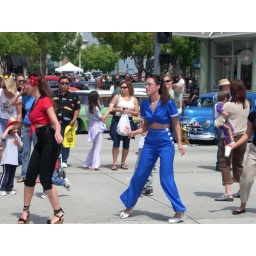
The girl in the blue reminded me of Winnie Cooper